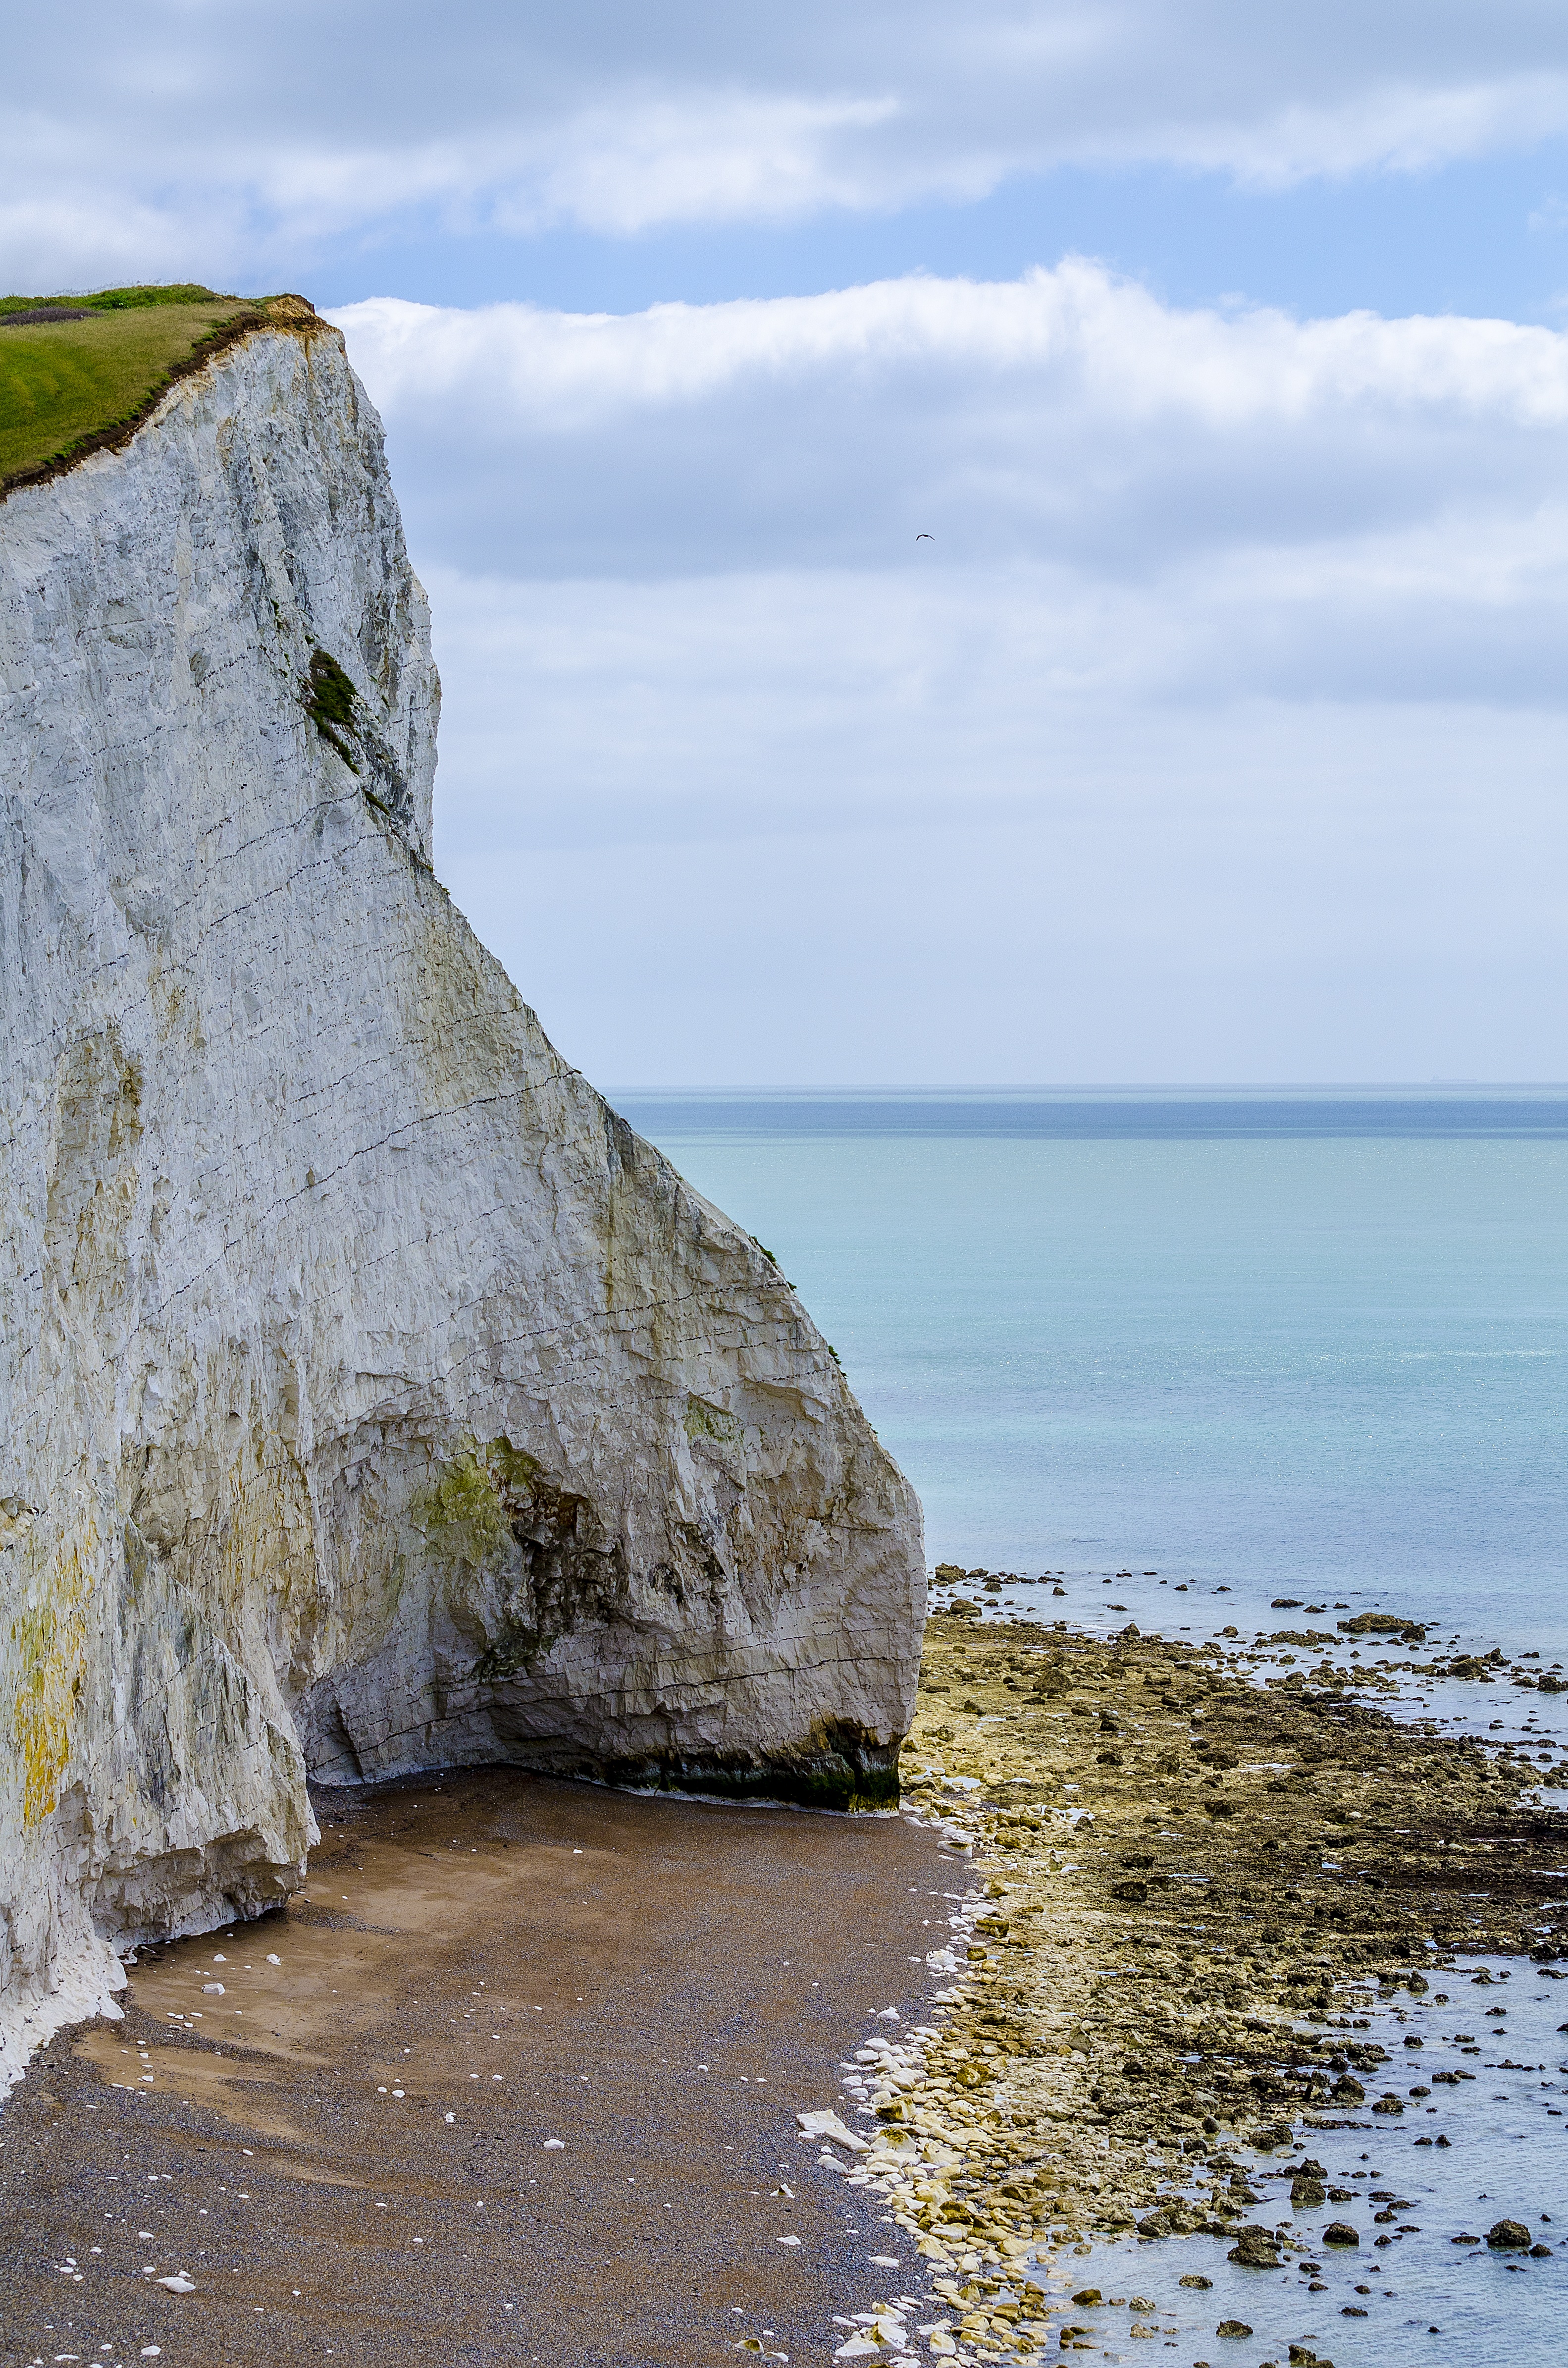
beach, landscape, sea, coast, water, nature, sand, rock, ocean, sky, shore, wave, coastal, summer, vacation, travel, coastline, cliff, seaside, cove, tower, scenic, seascape, bay, stack, tourism, terrain, material, body of water, outdoors, uk, england, clouds, geology, chalk, cliffs, english, britain, cape, white cliffs, landform, geographical feature